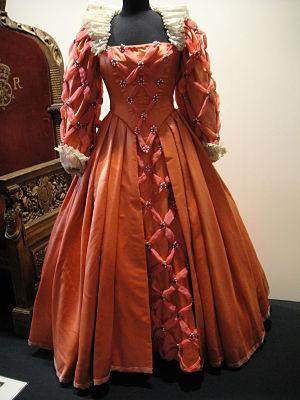
Le Seigneur de l'aventure est un film américain réalisé par Henry Koster, sorti en 1955.